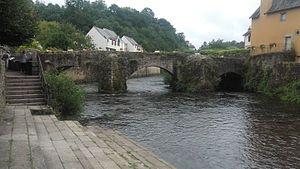
Le pont Lovignon franchissant la rivière Ellé à Quimperlé
L’Ellé est un fleuve côtier qui prend sa source dans le département des Côtes-d'Armor. Il arrose et draine les départements du Morbihan et du Finistère en Bretagne.